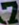
Number: 7